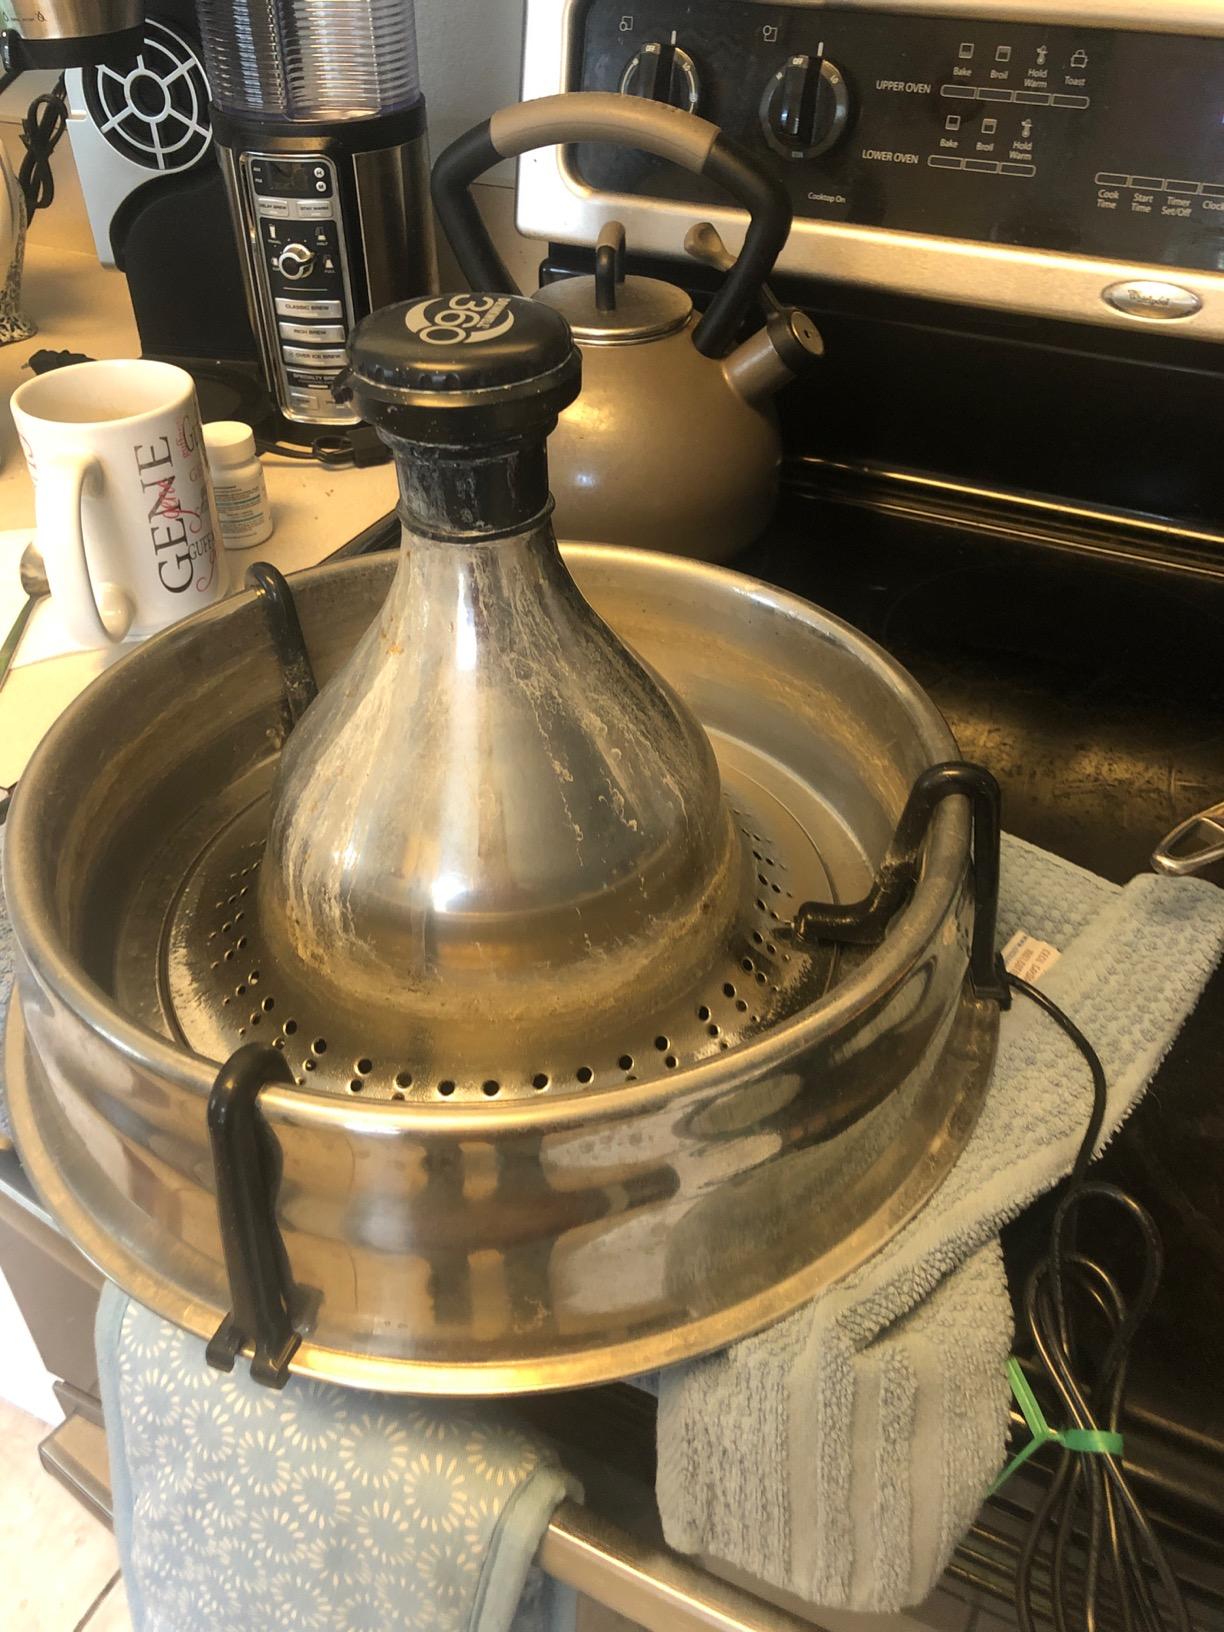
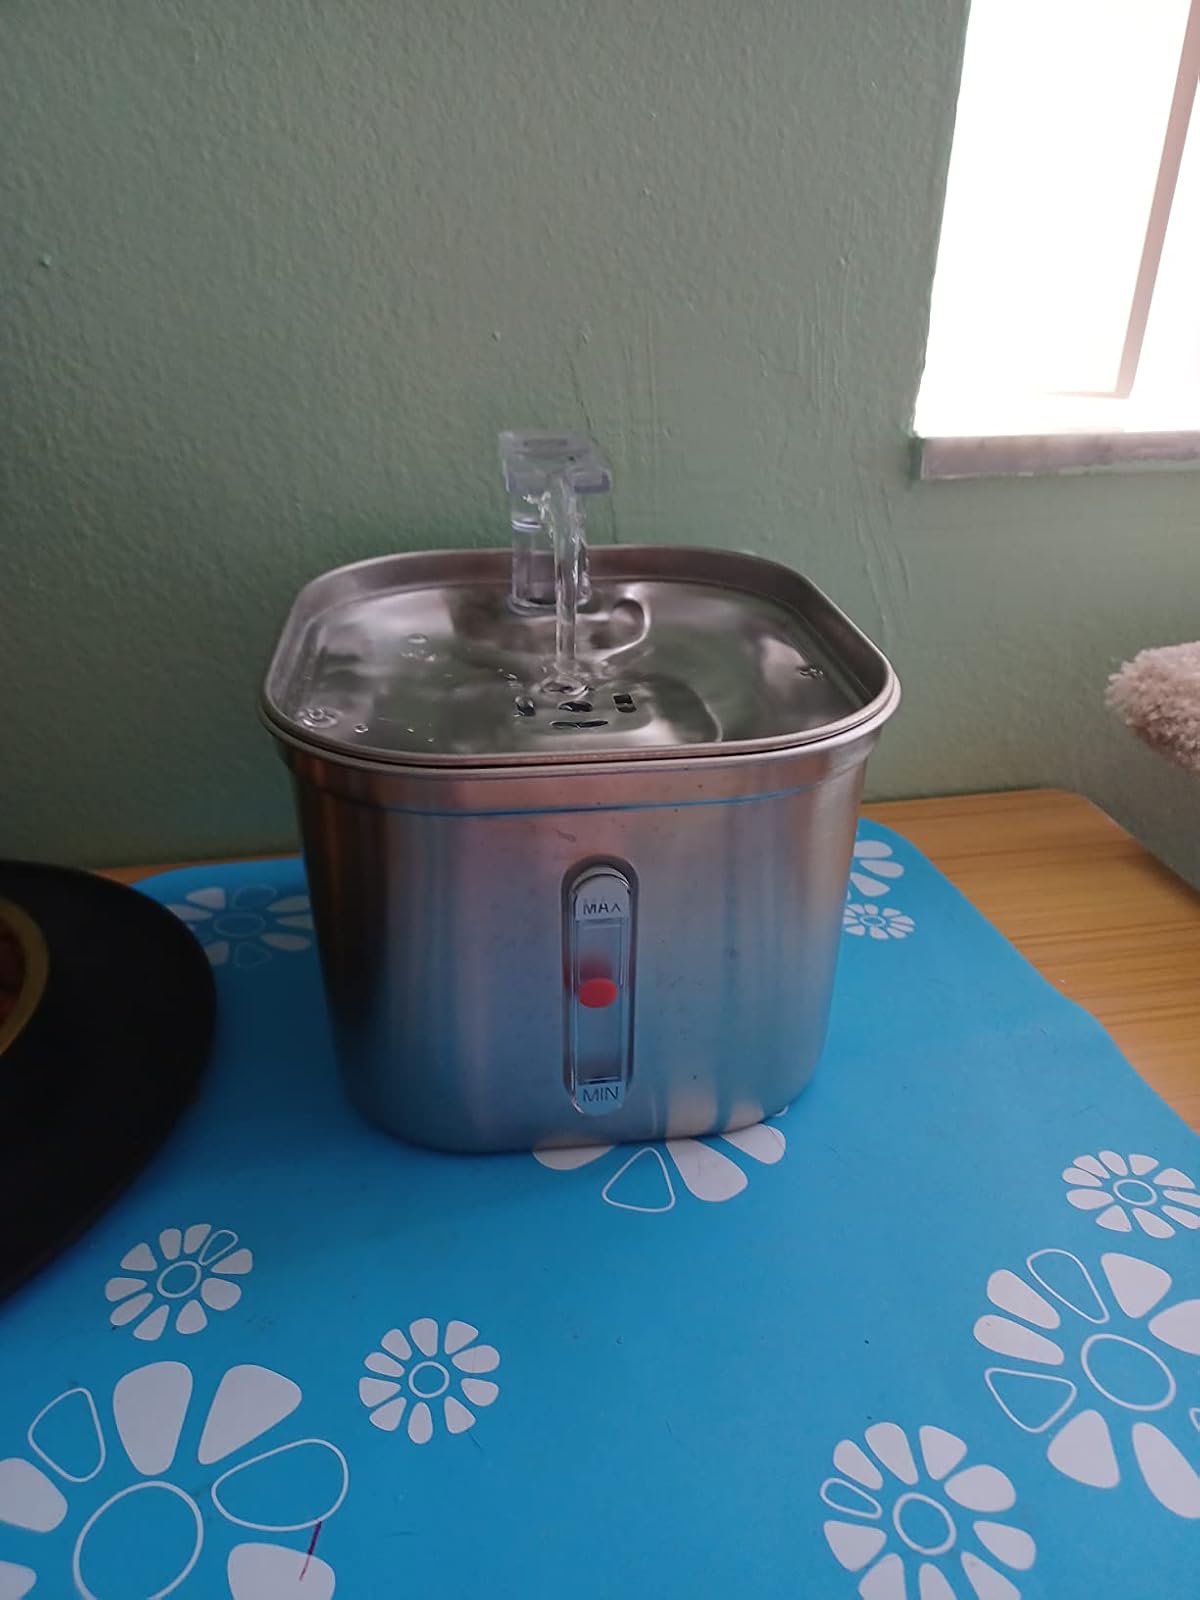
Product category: items_bowl
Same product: no